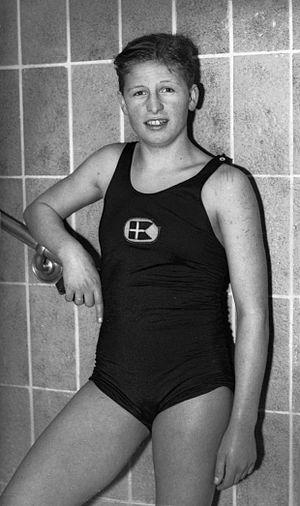
Ragnhild Tove Hveger, née le 10 décembre 1920 à Nyborg et morte le 1ᵉʳ décembre 2011, est une nageuse danoise, surnommée « Le Torpedo d'or ».